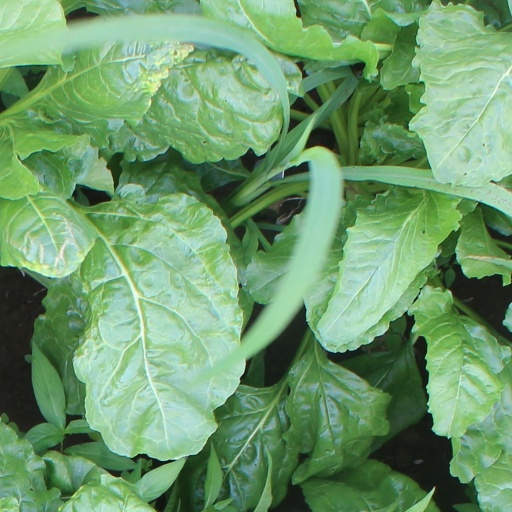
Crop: sugar beet